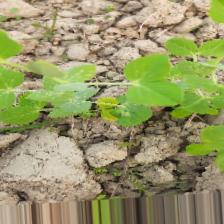
Label: Powdery Mildew